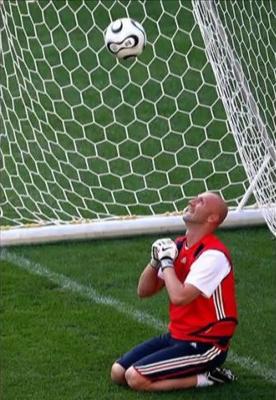
回答: 「神様お願いします。これ止めないとクビになっちゃうんです私には1歳のこどm...」ゴーーーーール!!!!!!!